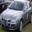
Label: automobile